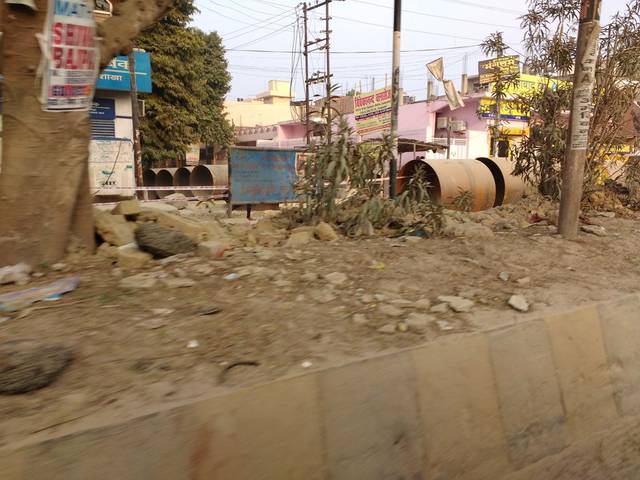
Region: India
Coordinates: 26.434, 80.305